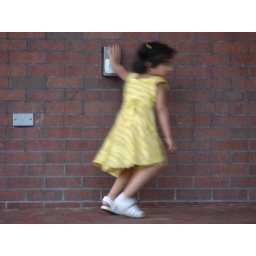
girl in yellow skirt